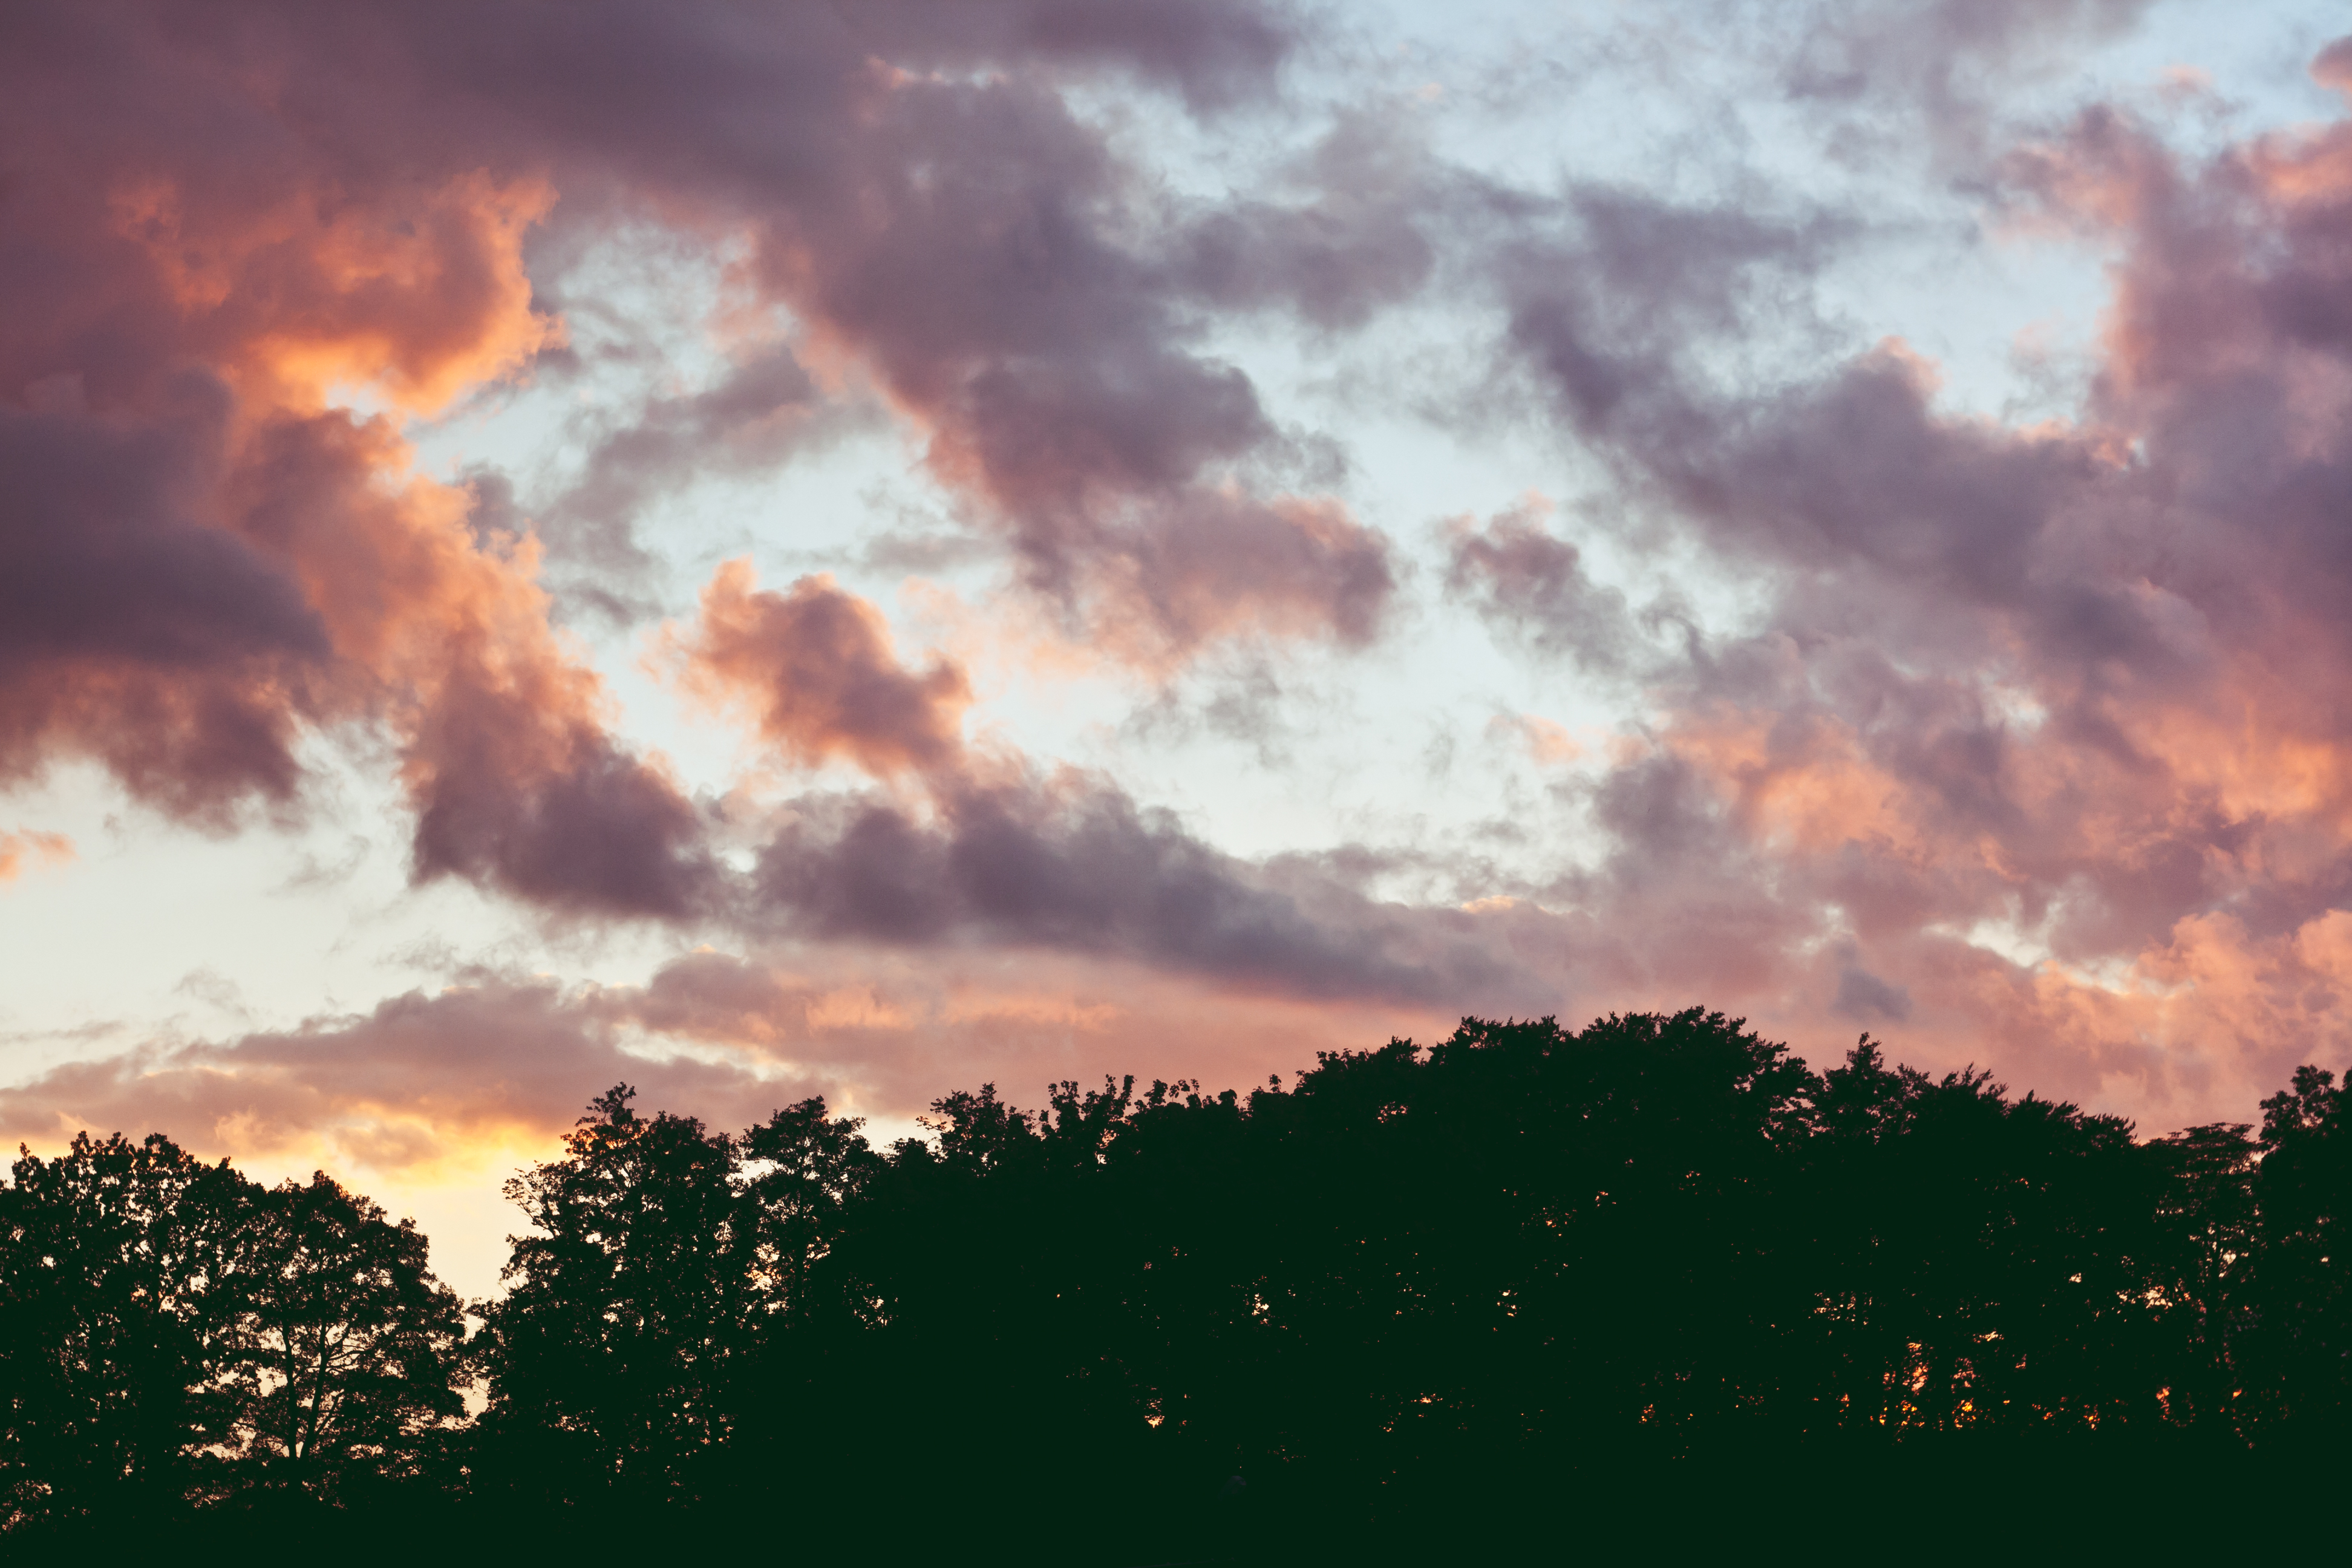
nature, horizon, cloud, sky, sun, sunrise, sunset, field, sunlight, morning, dawn, atmosphere, dusk, evening, pink, trees, woods, clouds, afterglow, meteorological phenomenon, red sky at morning